Martin Hollis (video game designer)

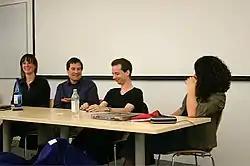
Panel at 2005 game event in Cambridge. From left to right: Aleks Krotoski, David Braben, Martin Hollis, Alice Taylor.

After his work on "Killer Instinct", Hollis was interested in leading a team to produce a Nintendo 64 video game based on the 1995 "James Bond" film "GoldenEye", an idea that had been proposed to Rare at the highest level. The resulting game, "GoldenEye 007", was inspired by "Virtua Cop" and released in 1997 to considerable critical and commercial success. Hollis remarked that he worked non-stop on the game, "[averaging] an 80 hour week over the 2 and a half years of the project", and that the team he recruited was very talented and dedicated even though most of it was composed of people who had never worked on video games. "GoldenEye 007" designer Duncan Botwood described both Hollis and programmer Mark Edmonds, who created the "GoldenEye 007" engine, as some of the smartest people he has ever known.